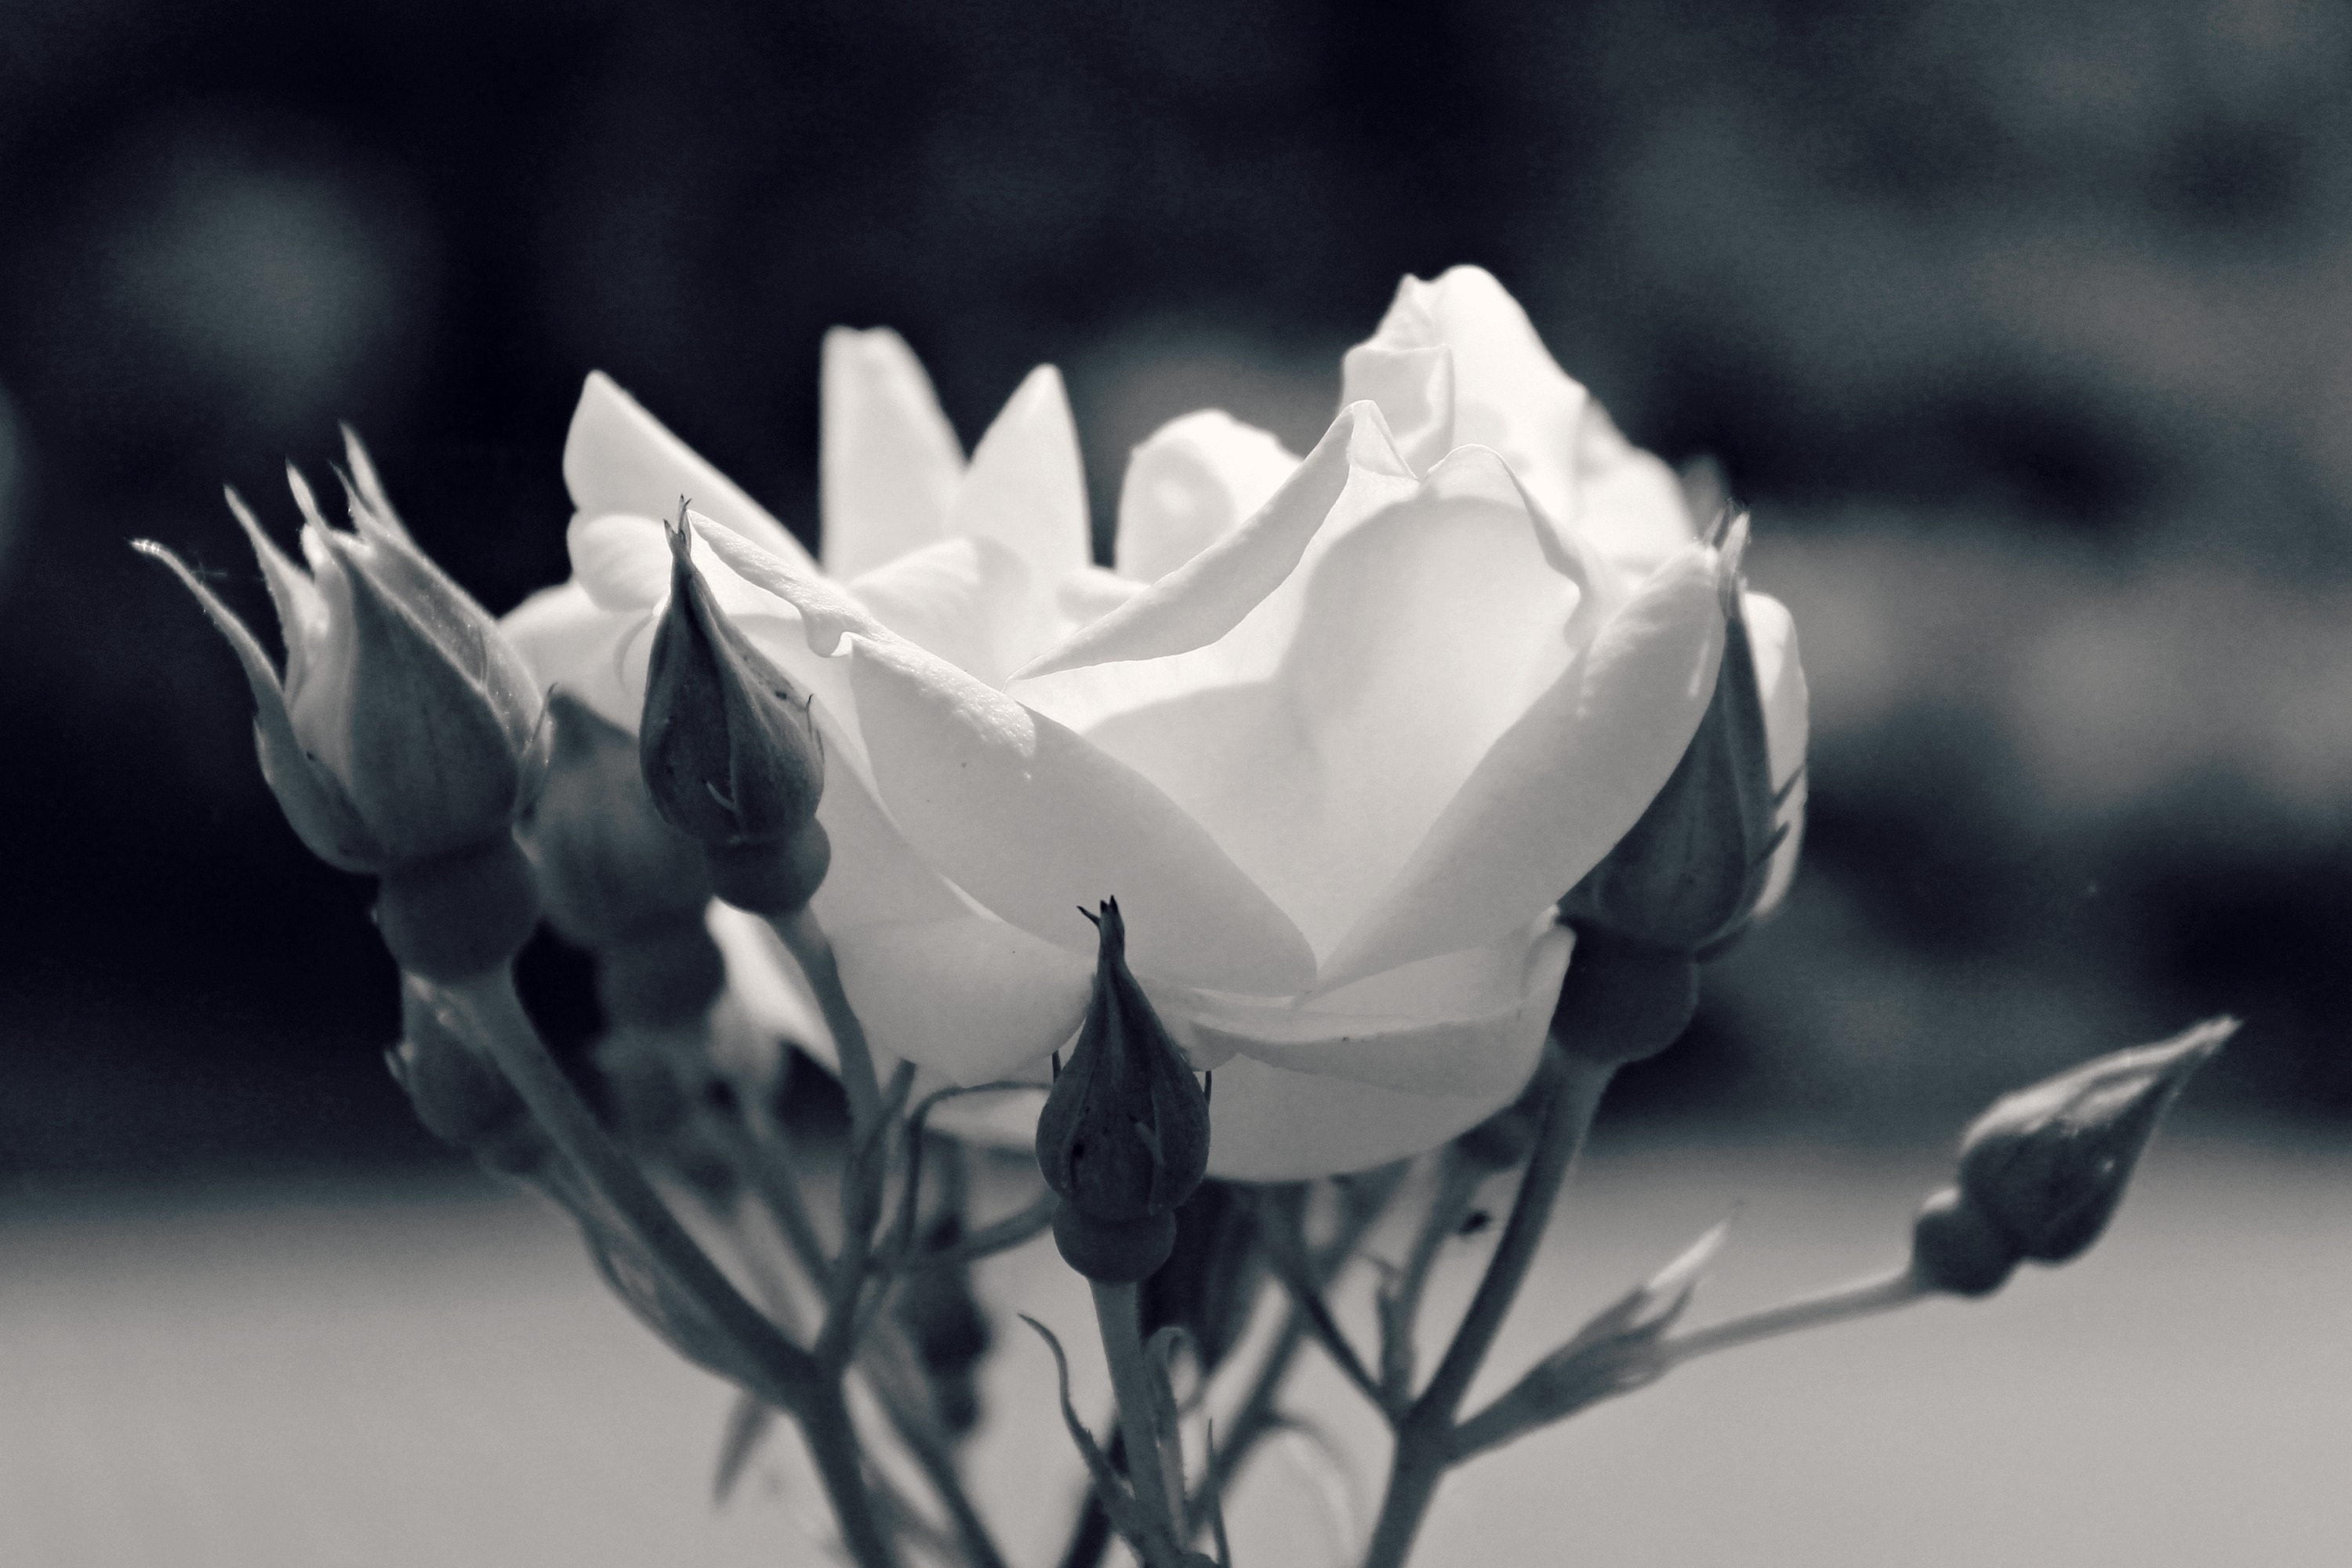
nature, branch, blossom, black and white, plant, white, photography, leaf, flower, petal, bloom, summer, rose, spring, romantic, garden, monochrome, close, flora, close up, beautiful, bud, rose bloom, macro photography, flowering plant, garden roses, monochrome photography, land plant